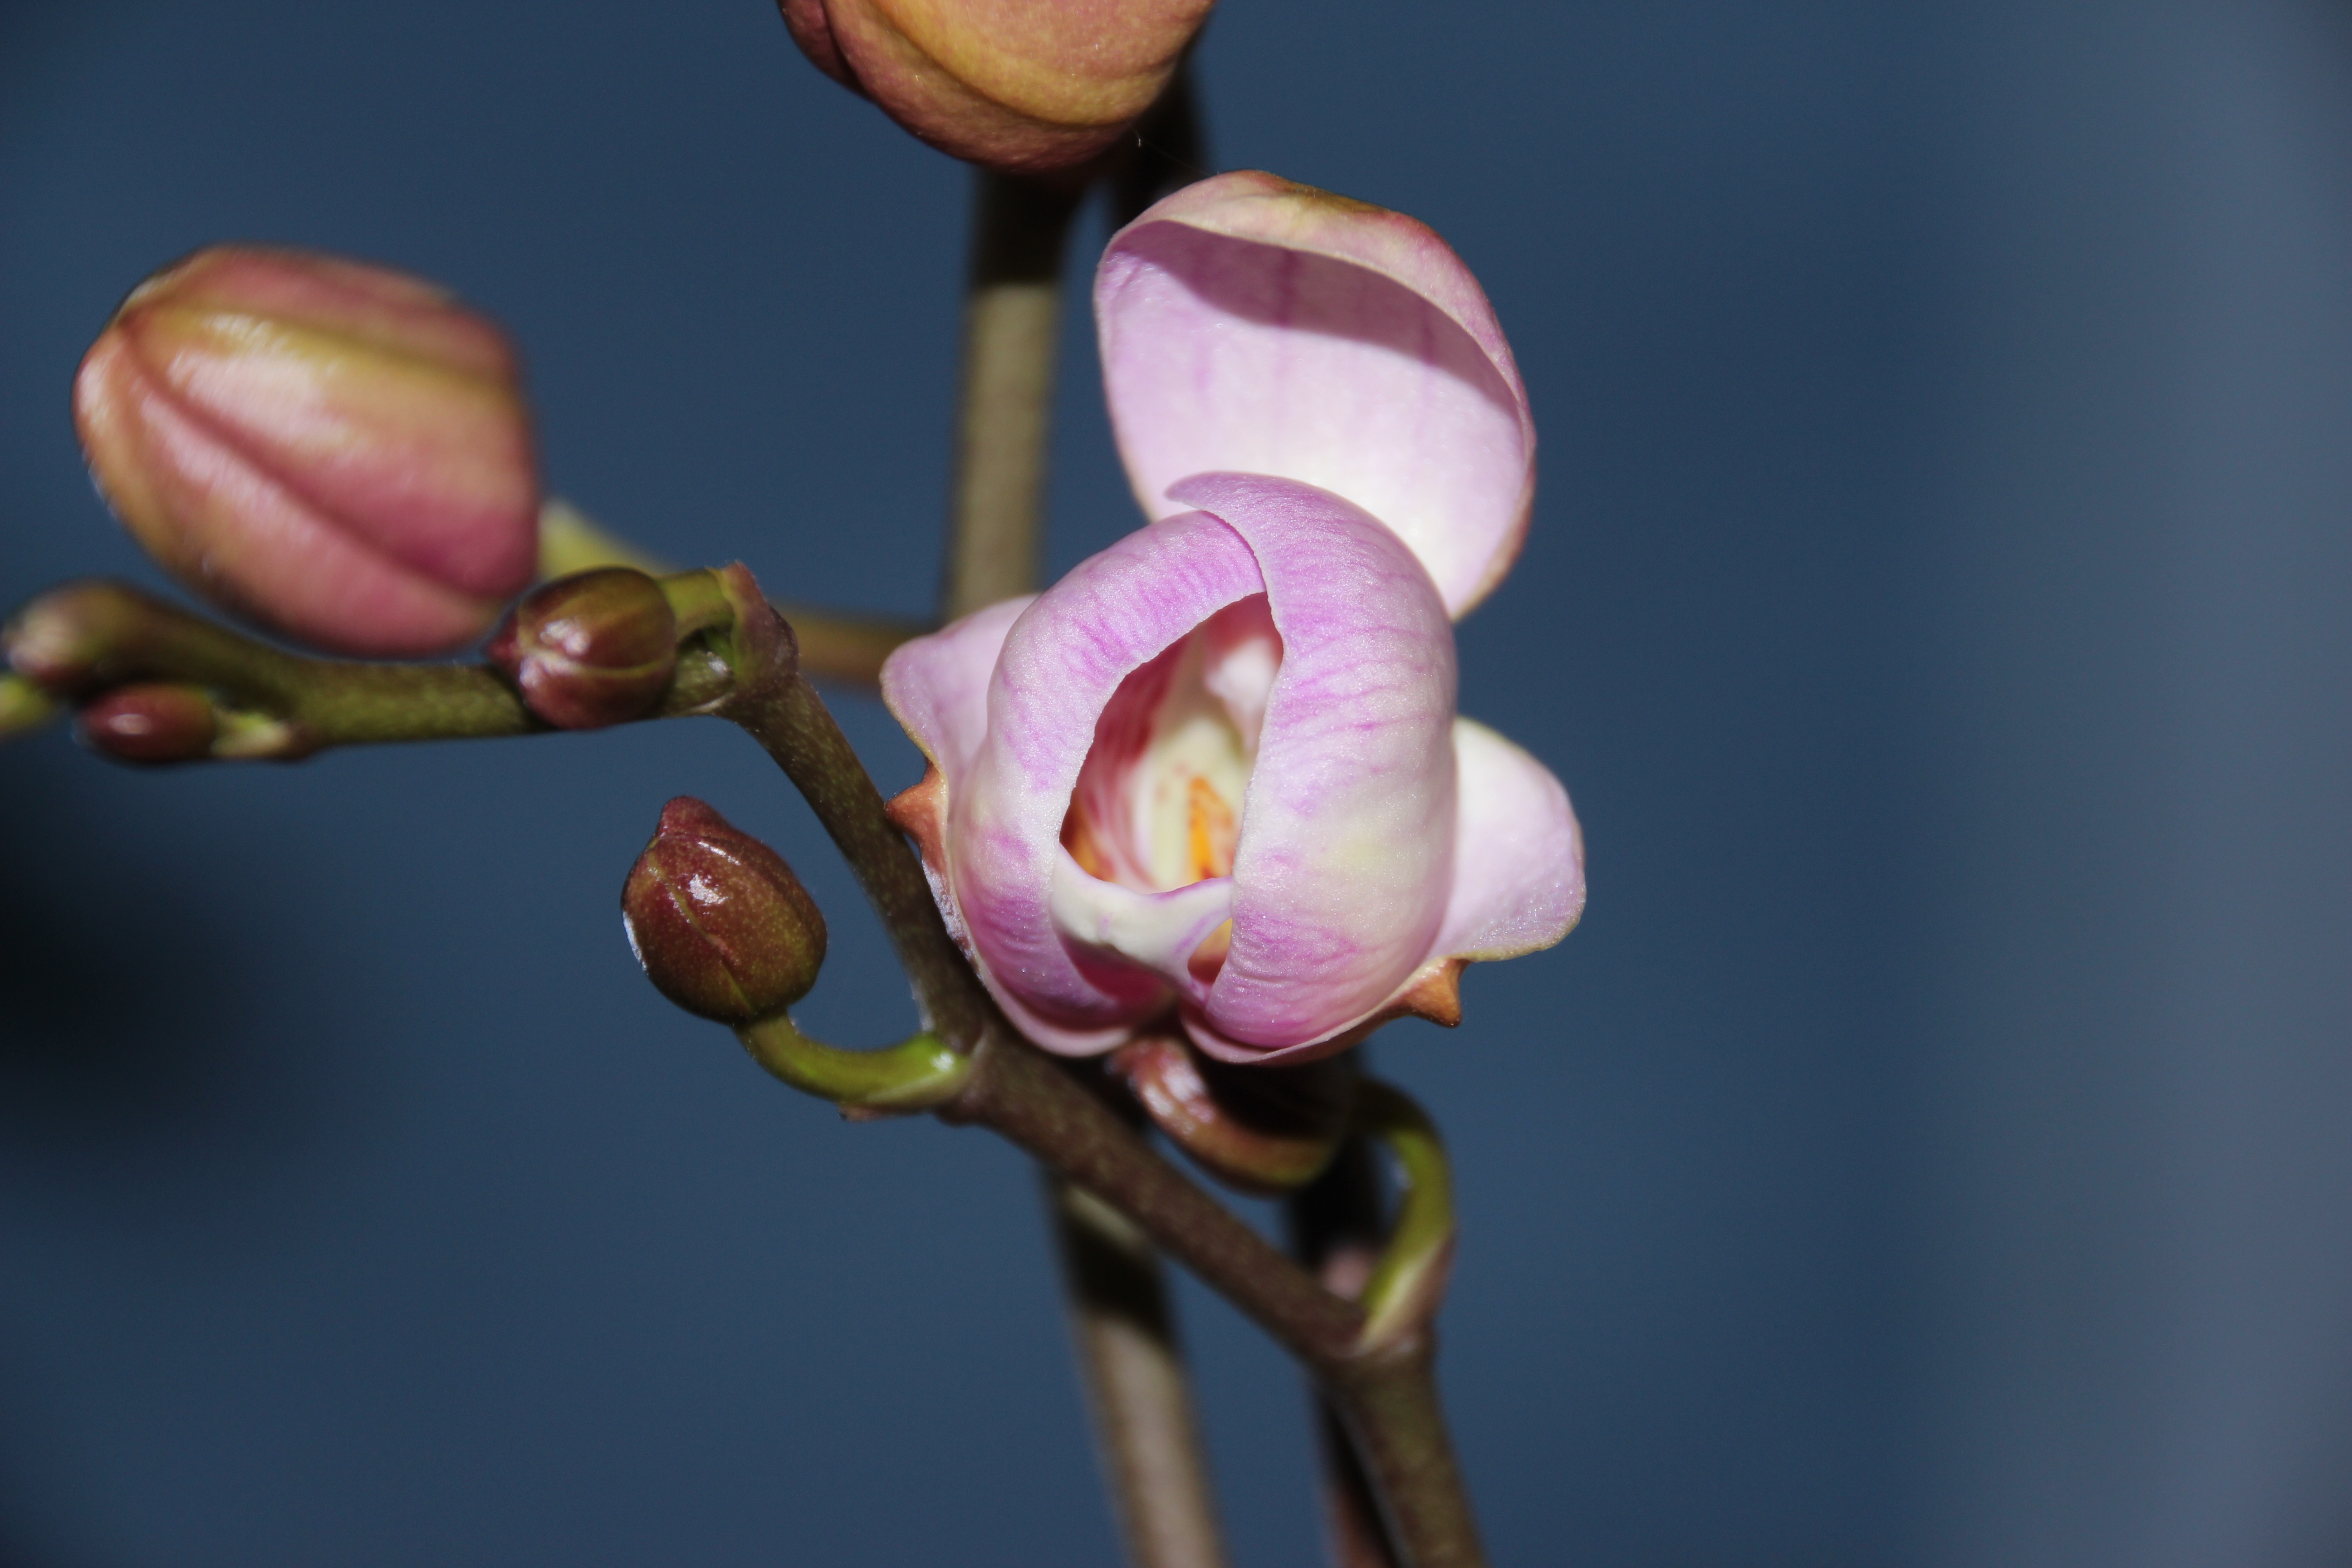
branch, blossom, open, plant, white, photography, flower, purple, petal, bloom, flora, orchid, houseplant, close up, orchidaceae, bud, macro photography, flowering plant, orchid greenhouse, plant stem, land plant